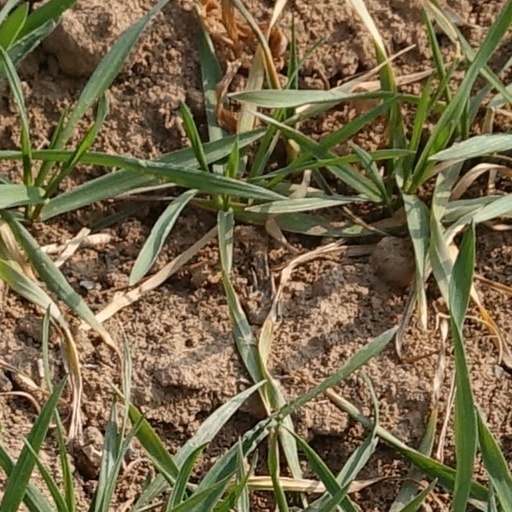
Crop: wheat